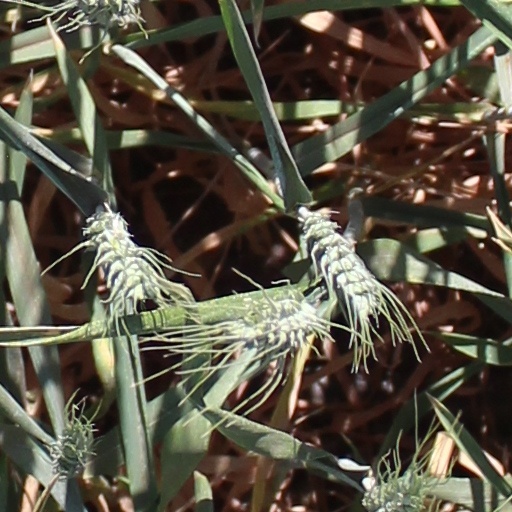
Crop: wheat